Radium

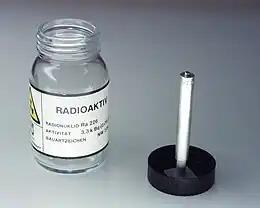

Radium is a chemical element; it has symbol Ra and atomic number 88. It is the sixth element in group 2 of the periodic table, also known as the alkaline earth metals. Pure radium is silvery-white, but it readily reacts with nitrogen (rather than oxygen) upon exposure to air, forming a black surface layer of radium nitride (RaN). All isotopes of radium are radioactive, the most stable isotope being radium-226 with a half-life of 1,600 years. When radium decays, it emits ionizing radiation as a by-product, which can excite fluorescent chemicals and cause radioluminescence. For this property, it was widely used in self-luminous paints following its discovery. Of the radioactive elements that occur in quantity, radium is considered particularly toxic, and it is carcinogenic due to the radioactivity of both it and its immediate decay product radon as well as its tendency to accumulate in the bones.